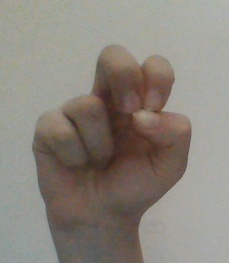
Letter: gaaf